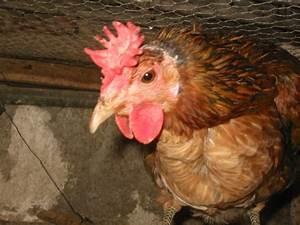
chicken